Éric Tabarly

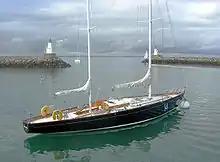
"Pen Duick II"

In 1964, Tabarly won the Single-Handed Trans-Atlantic Race on "Pen Duick II". Tabarly had intended to sail the "Margilic V", then in autumn 1963, realizing he was capable of handling a larger boat, began building the "Pen Duick II", the first sailboat designed specifically for a single-handed trans-Atlantic race. He won with a time of twenty-seven days and three hours, which was 3 days in advance of the runner-up. This achievement earned Tabarly instant fame and the rank of Chevalier de la Légion d'honneur. He received the Blue Water Medal for his victory.